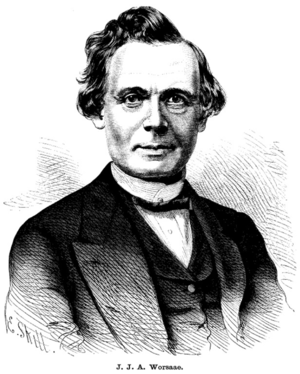
Jens Jacob Asmussen Worsaae est un archéologue et préhistorien danois.